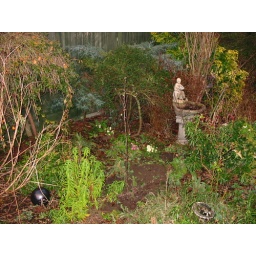
And this is the plum tree (Victoria), by the pond bed